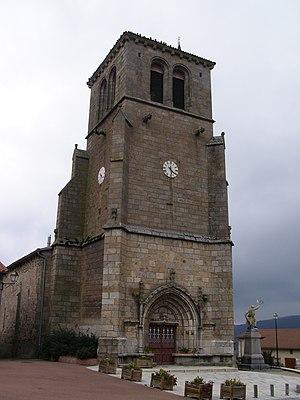
Église Saint-Just de Saint-Just-en-Bas, (Inscrit, 1933) This building is inscrit au titre des Monuments Historiques. It is indexed in the Base Mérimée, a database of architectural heritage maintained by the French Ministry of Culture,
Cet article recense les monuments historiques de la Loire, en France.
Le Poilu victorieux, aussi appelé Poilu de la Victoire, est une œuvre du sculpteur français Eugène Bénet, réalisée en 1920. Représentant un poilu, un soldat français de la Première Guerre mondiale, et destinée aux monuments aux morts, elle en orne plusieurs centaines à travers la France.
Saint-Just-en-Bas est une commune française située dans le département de la Loire en région Auvergne-Rhône-Alpes, et faisant partie de Loire Forez Agglomération.